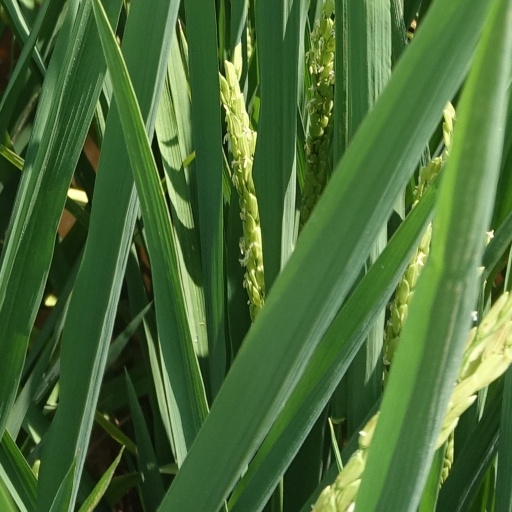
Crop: rice